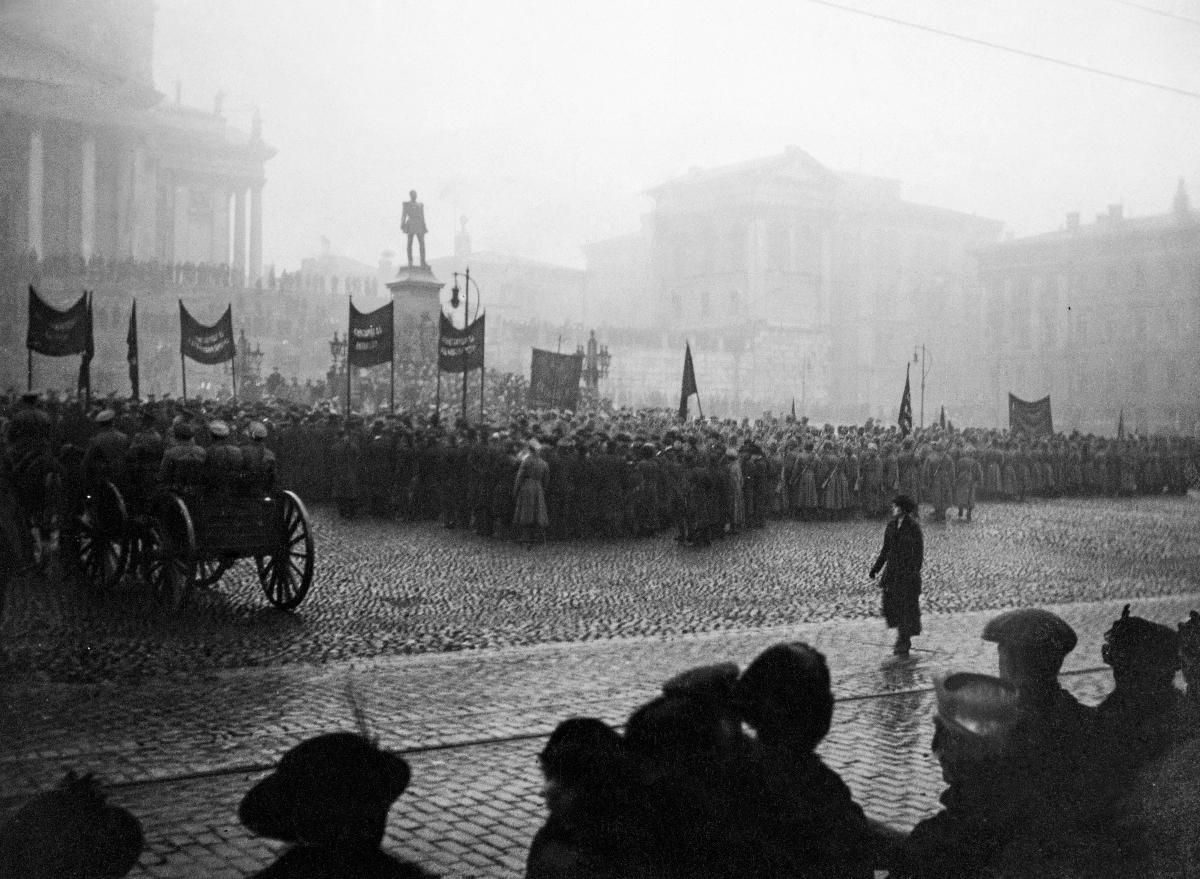
Mielenosoituksia Helsingissä
Demonstrations in Helsinki
sisällön kuvaus: Vallankumouksellisten sotilaitten paraati Helsingissä 17.4.1917. Mielenosoituskulkueet yhtyvät Senaatintorilla. content description: Parade of revolutionary soldiers in Helsinki 17.4.1917. The demonstration processions merge on the Senate Square.
Vuosi: 1917
Paikka: Suomi; Suomi, Uusimaa, Helsinki; Suomi, Uusimaa, Helsinki, Senaatintori Helsinki
Aiheet: politiikka; vallankumoukset; mielenosoitukset; politics; revolutions; demonstrations (activism); revolutionaries; soldiers; parade; politik; revolutioner; demonstrationer (meningsyttringar)